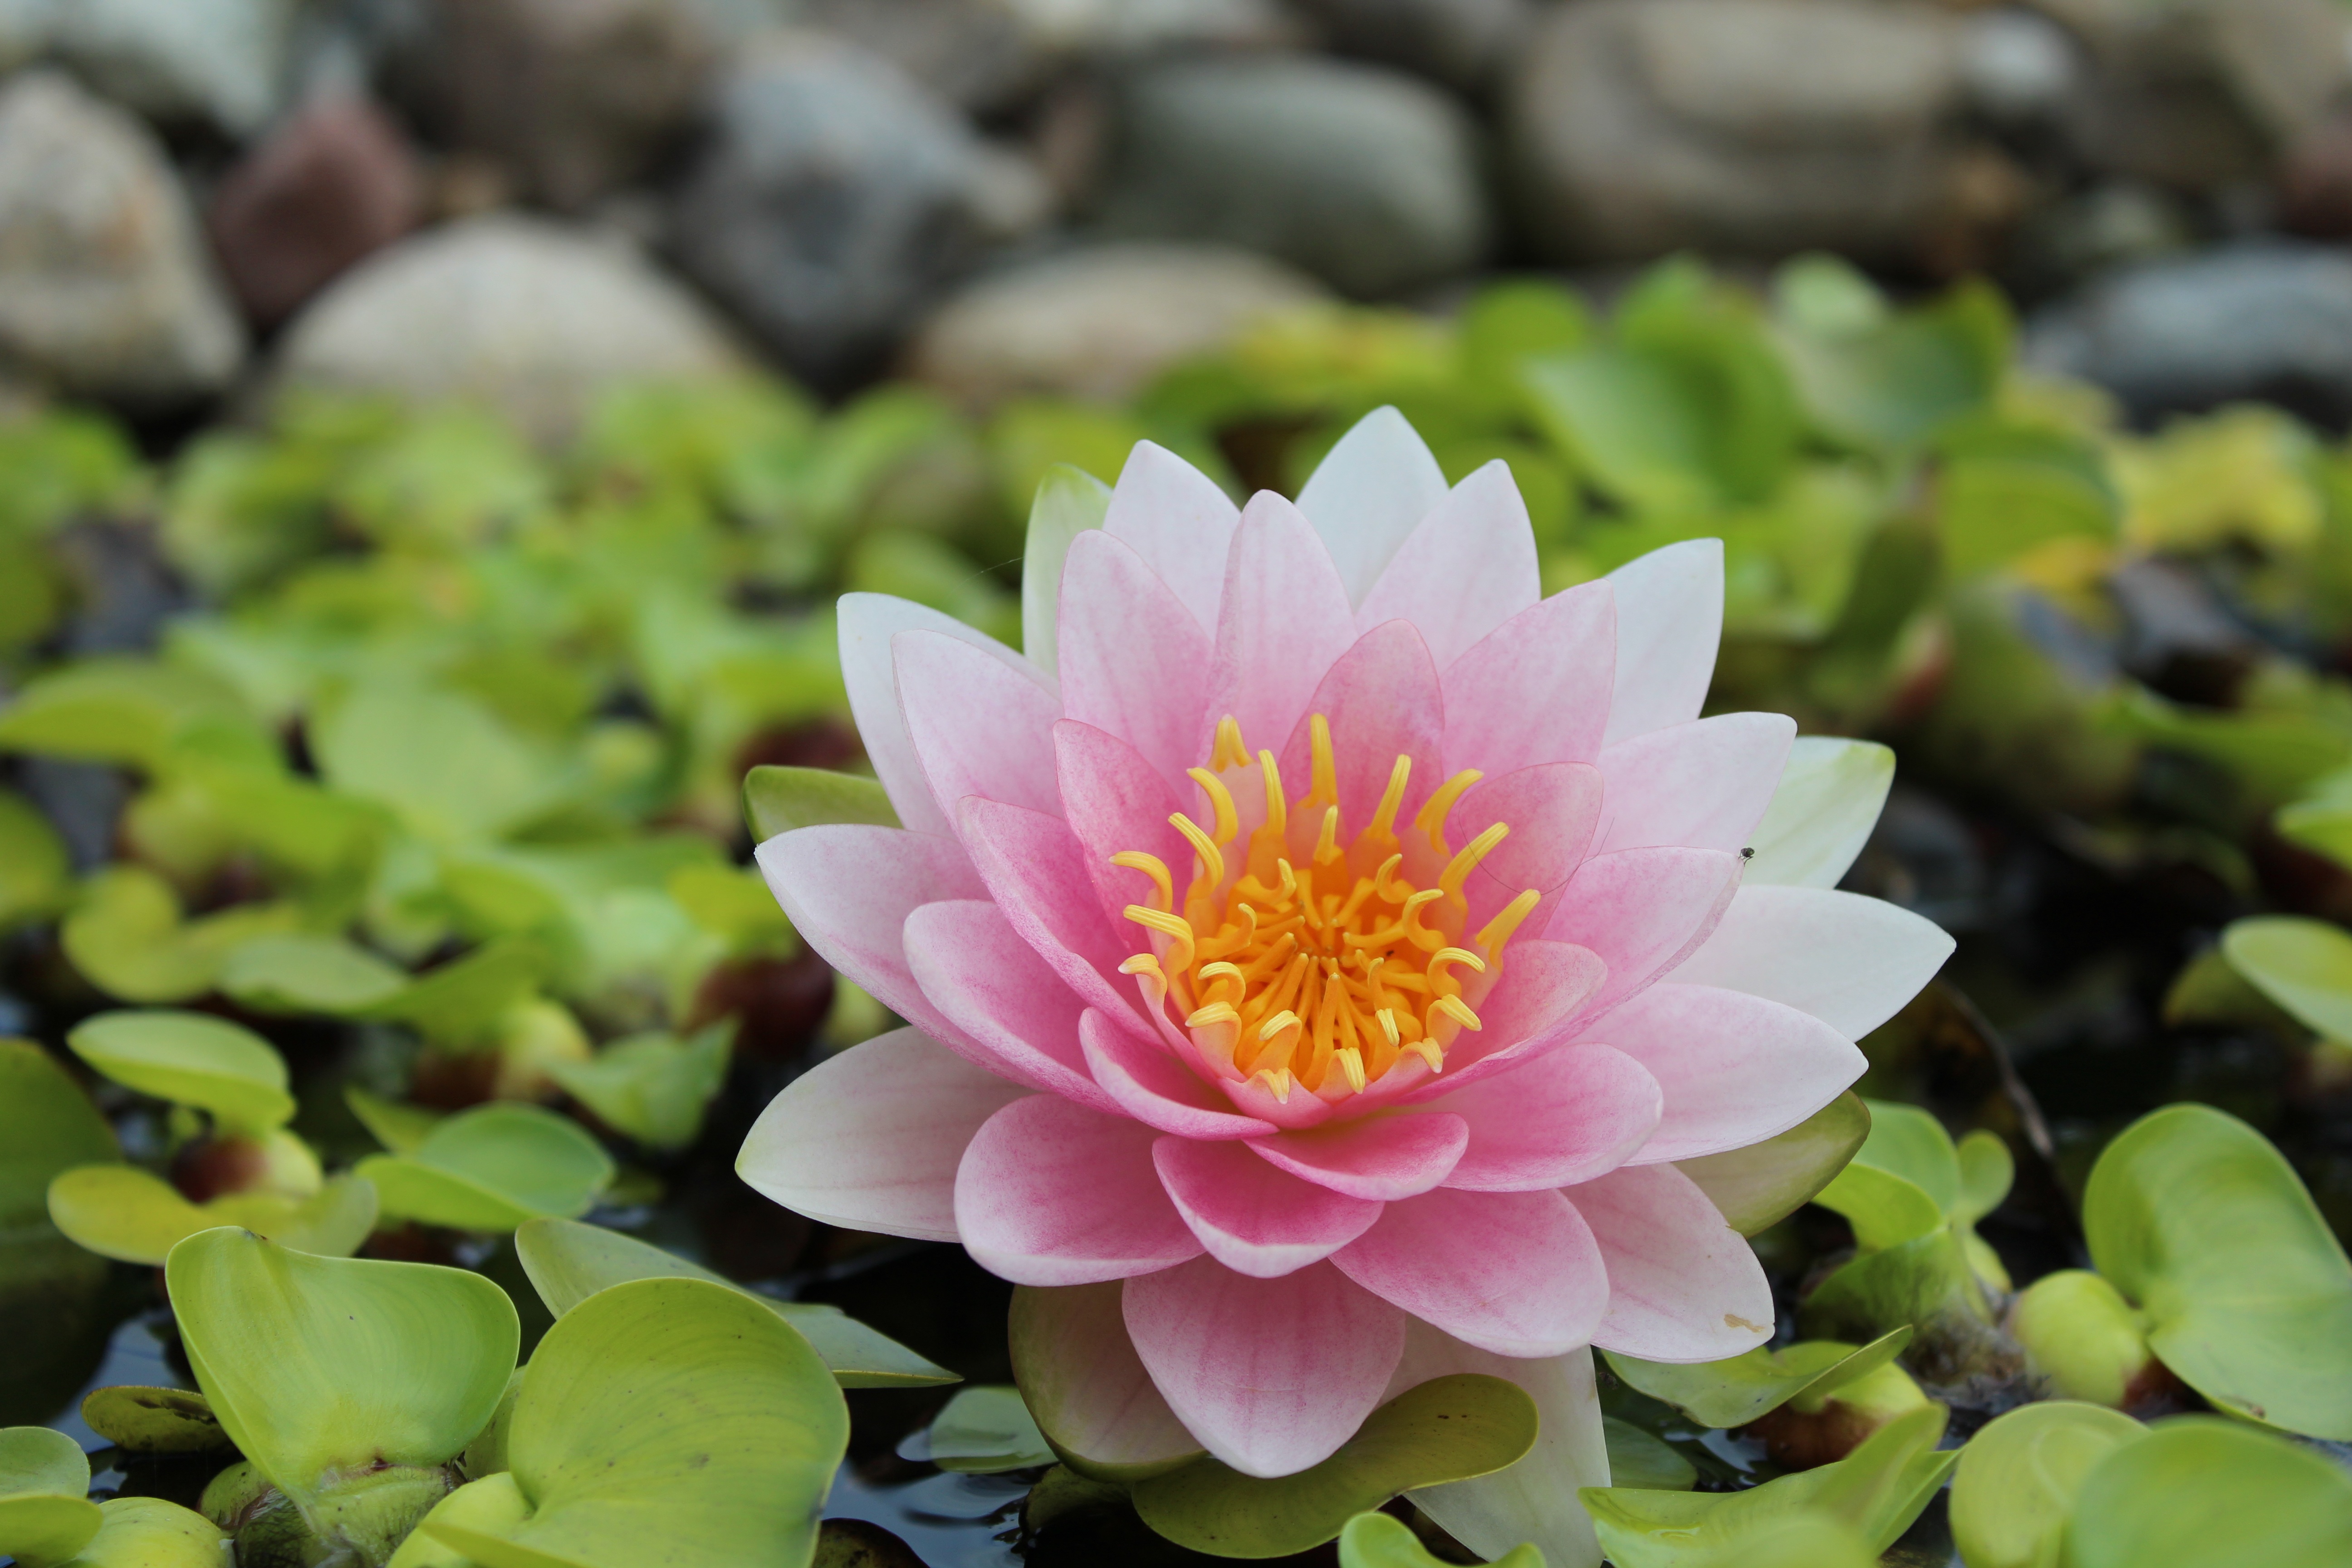
water, nature, blossom, plant, flower, petal, bloom, summer, pond, green, botany, garden, pink, aquatic plant, flora, water lily, leaves, stones, macro photography, nuphar lutea, garden pond, flowering plant, pond plant, lake rosengew chs, water in the garden, land plant